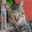
Label: cat